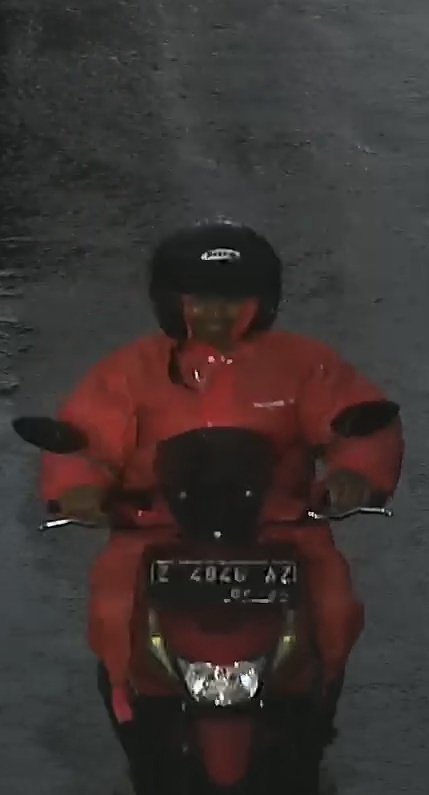
person-with-helmet: 1
person-without-helmet: 0